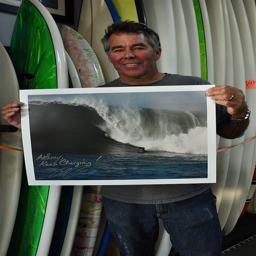
a man holds a big picture in front of some surf boards
The surfer is proud of his long ago picture.
A man stands in front of a line of surfboards while holding an image of a huge crashing wave.
The man holds up a picture of someone surfing a huge wave.
A man holds up a picture of a wave